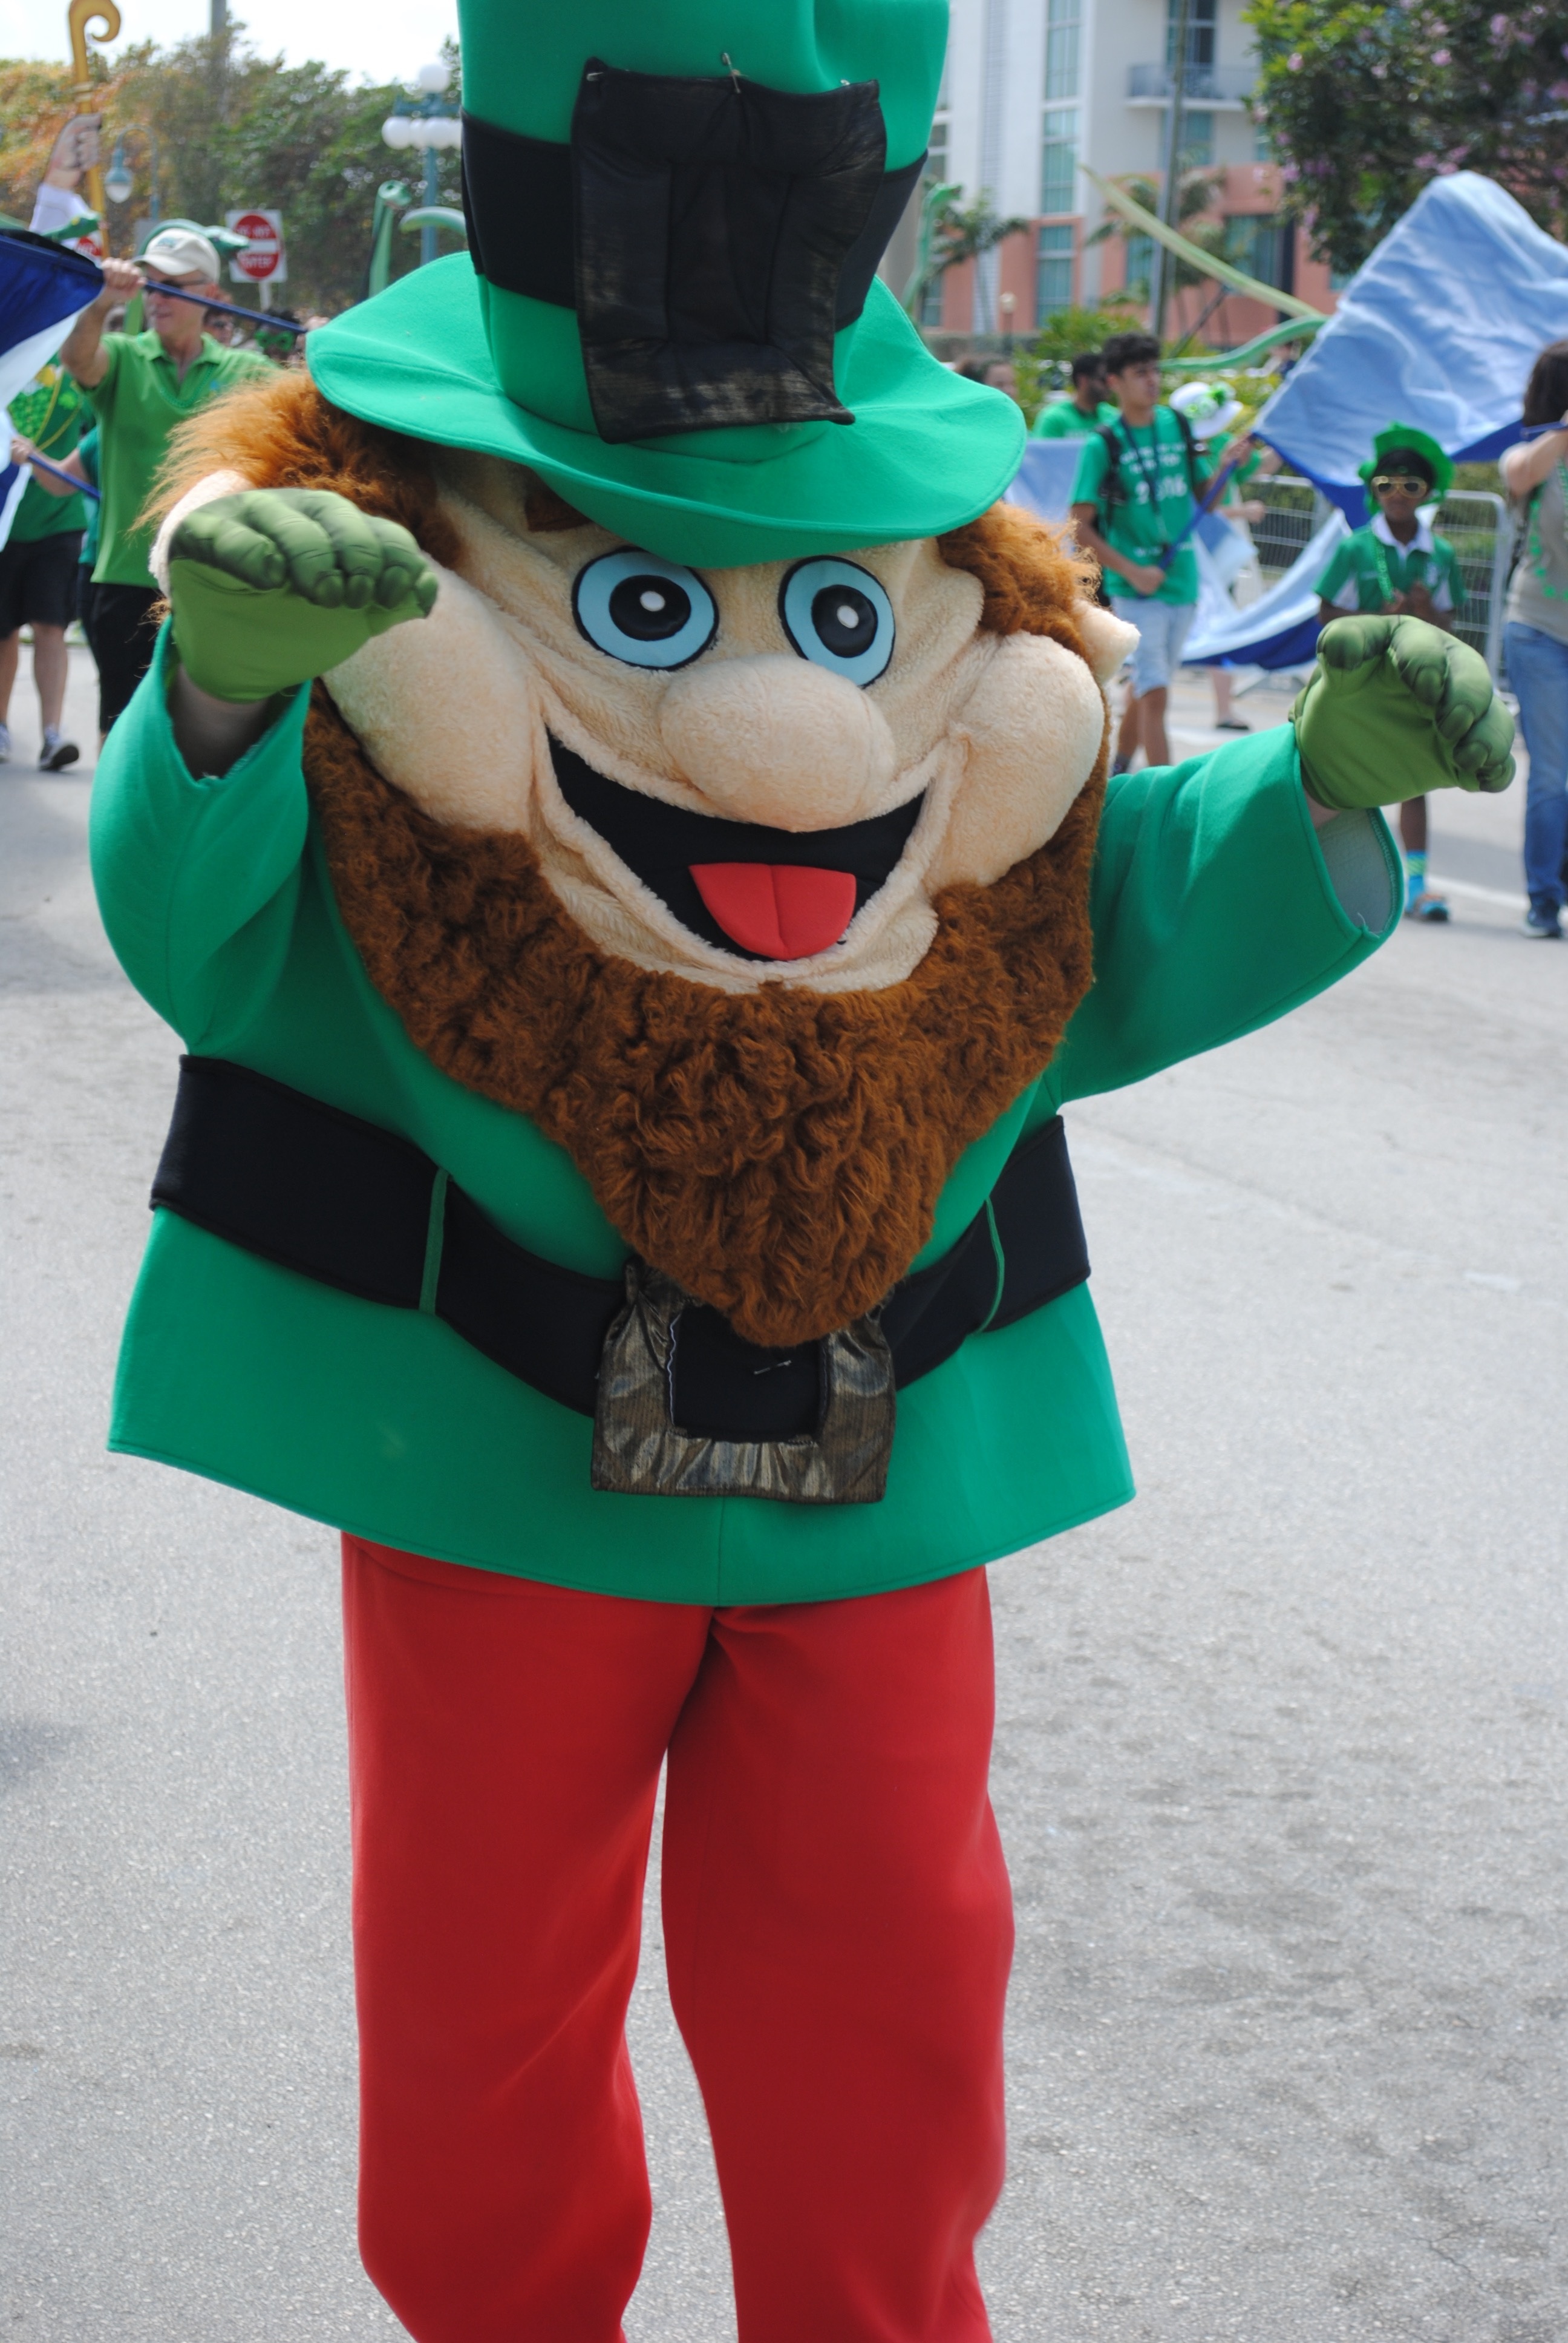
street, celebration, green, holiday, clothing, colorful, christmas, parade, outdoors, festival, american, fun, happy, ireland, tradition, costume, mascot, shamrock, irish, leprechaun, street festival, group of people, st patrick's day, saint patrick's day